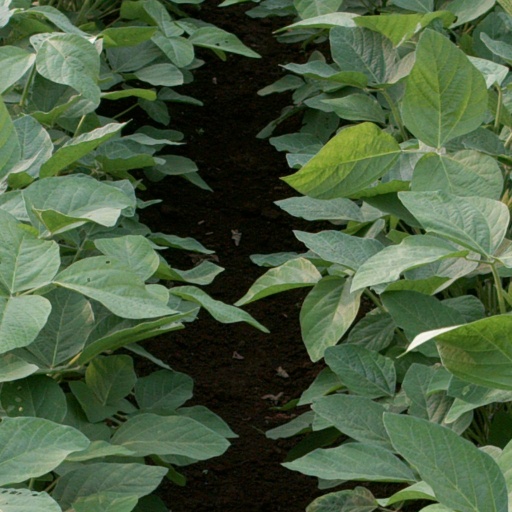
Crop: soybean